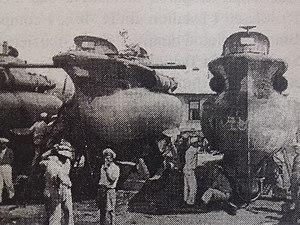
La classe CB était une classe de sous-marin de poche utilisés par la Regia Marina pendant la Seconde Guerre mondiale. Cependant, ils ont également été utilisés par plusieurs autres marines, qui ont été engagées en Méditerranée et en mer Noire.